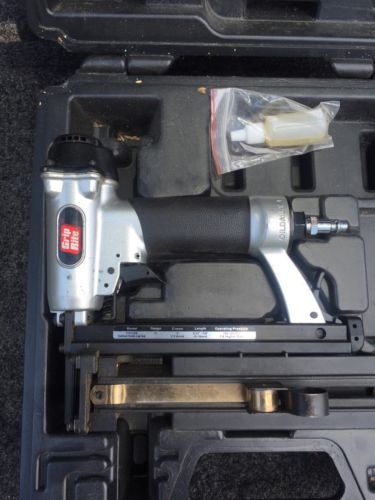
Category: stapler